Roland Stobbart

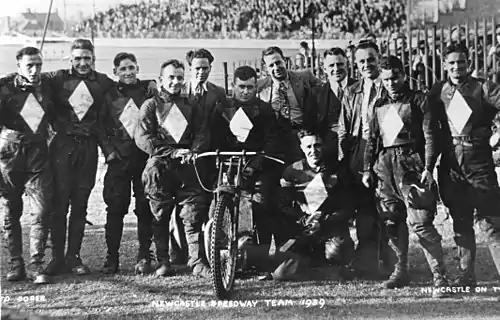
Newcastle Diamonds Speedway Team

Roland began his English national Speedway career riding for Leeds Lions during the 1931 season, while simultaneously riding at Workington. In 1932, after a short spell with Preston he moved to West Ham Hammers, after the Lancashire club folded. He remained with the ‘Hammers’ until he moved to Provincial league Bristol in 1937. In 1938 he rode for the Newcastle Diamonds, where he remained until World War II disrupted his career. In the 1939 season he was a sensation. He bought a motorcycle from Arthur Atkinson for £15 and then proceeded to score 16 out of 18 points at Newcastle, 8 out of 9 points at Edinburgh, 9 out of 12 at Sheffield, and 10 out of 12 at Hackney, London. During the 1948 season he came out of retirement to act as Newcastle second reserve.